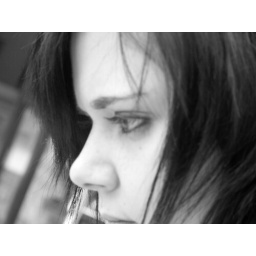
Decided to take a few photos in black and white and with RAW mode turned off.